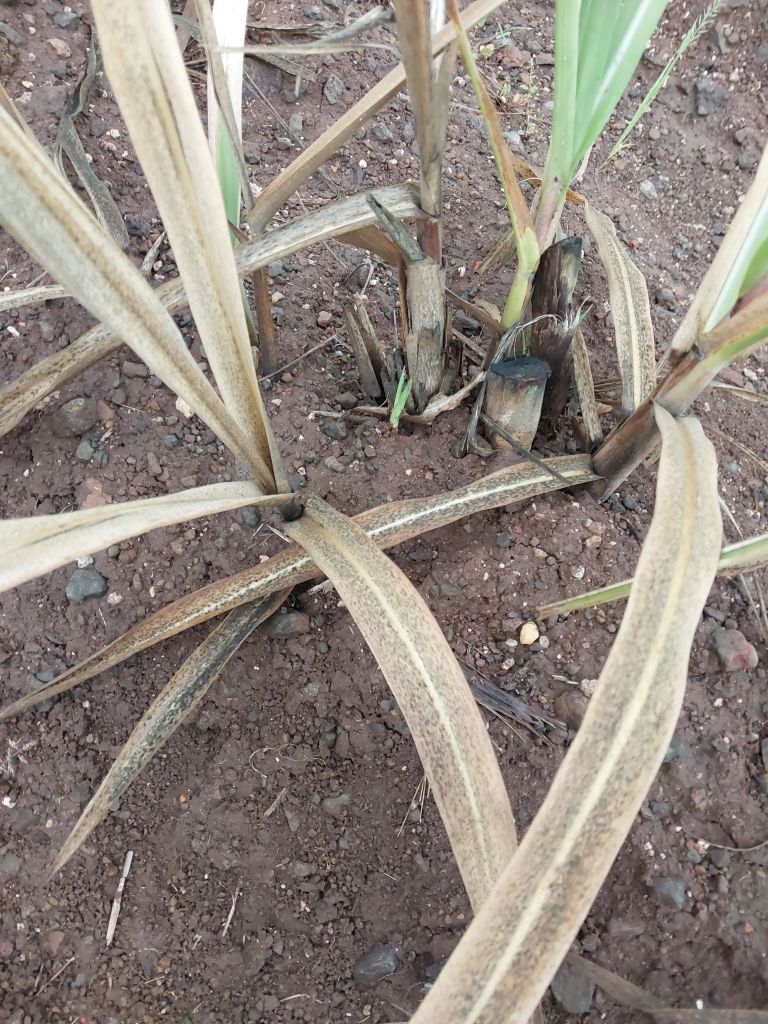
Label: Sett Rot